Comox, British Columbia

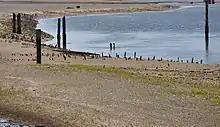
Low tide exposes thousands of small stakes once used by Coast Salish First Nations for fishing weirs.

At the fishing village located at present-day Comox, the Pentlatch set out elaborate fishing weirs—nets on tidal flats tied to wooden stakes that would be covered at high tide but uncovered at low tide, allowing trapped fish to be removed. These wooden stakes can still be seen at low tide—local archaeologist Nancy Greene has estimated that up to 200,000 wooden stakes remain in the mud flats. Several of these wooden stakes were carbon dated, revealing the oldest to be made from a hemlock tree c.750 CE, while the youngest dated from around 1830. Some scientists estimate that the weirs could have supported a population of several thousand people. The Pentlatch also harvested the abundant shellfish in Comox Bay. Centuries of discarded shells resulted in a deep strata of shell fragments along the shoreline of present-day Comox now known as the Great Comox Midden.